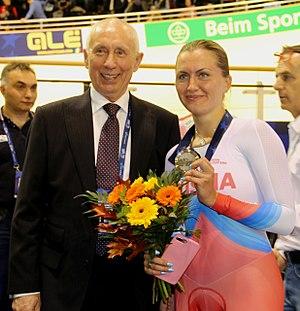
Alexandre Mikaïlovitch Gussiatnikov, parfois orthographié Alexandre Gusyatnikov est au cours des années 1970 un des coureurs cyclistes de l'équipe soviétique, dont il était devenu le "pilier". Il devient ensuite entraîneur de l'équipe de l'URSS puis, à partir de 1989 il dirige quelques équipes formées de jeunes coureurs russes. En 2000, déjà membre du Comité directeur de l'Union européenne de cyclisme, il est élu Président de la Fédération russe de cyclisme.